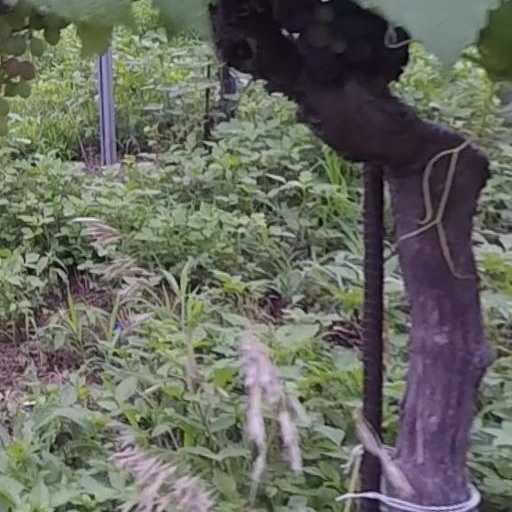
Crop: grape